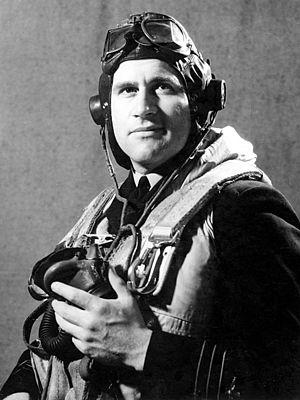
William Lloyd Brill, DSO, DFC avec Barrette est un officier supérieur et un pilote de bombardier pour la Force aérienne royale australienne.